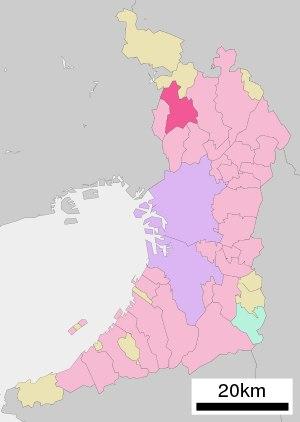
Minoh est une municipalité ayant le statut de ville dans la préfecture d'Osaka, au Japon. La ville a reçu ce statut en 1956. Le sud de la ville sert de cité-dortoir à Osaka, le nord est couvert de forêts et de collines.